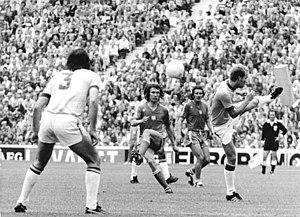
L'équipe du Brésil de football est la sélection de joueurs brésiliens représentant le pays lors des compétitions internationales de football masculin, sous l'égide de la Confédération brésilienne de football.
Le Brésil participe à sa 10ᵉ Coupe du monde.
La Coupe du monde de football 1974 est la dixième édition de la Coupe du monde de football. Elle se tient en Allemagne de l'Ouest et voit le sacre de la nation hôte, qui bat les Pays-Bas en finale.